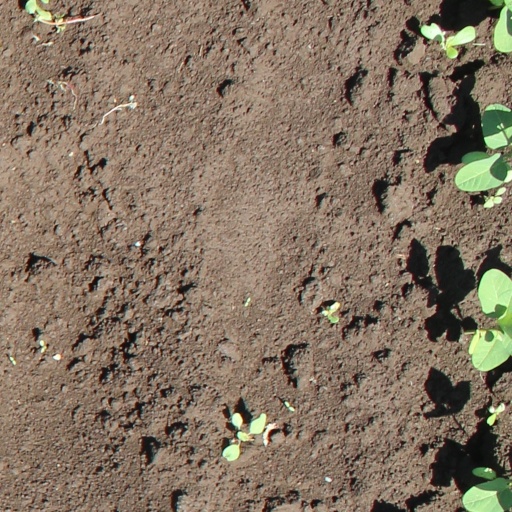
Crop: soybean